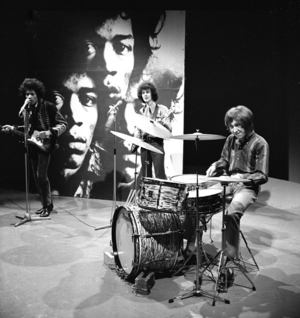
Navne i Rock and Roll Hall of Fame / Udøvende kunstnere
Navne i Rock and Roll Hall of Fame er en oversigt over de navne, der er optaget i Rock and Roll Hall of Fame i USA. Listen er ikke komplet, se den på Rock and Roll Hall of Fames liste over de optagne navne.